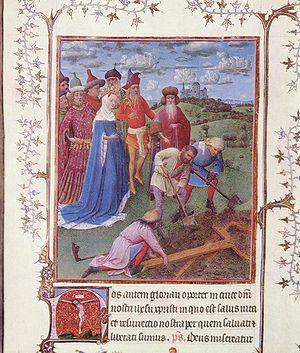
Vers 320-325 : fin du règne du roi d’Aksoum Ella-Amida en Éthiopie. Son fils mineur Ezana lui succède, sous la régence de sa mère et règne jusqu'en 390.